List of Electroputere locomotives

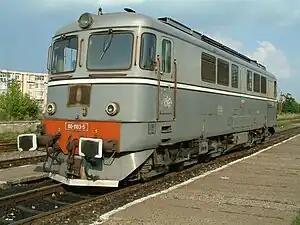
CFR Class 60 Diesel electric locomotive

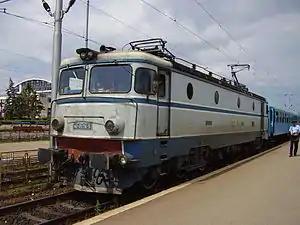
CFR Class 40 Electric locomotive

The electric locomotives employed by Romanian Railways-CFR and built by Electroputere Craiova are known as EA-type and were originally based on the license of the Swedish company ASEA. All are built for standard gauge (1435 mm) and run using a catenary wire at 50 Hz 25 kV AC. Older electric locomotives are painted in grey livery, while modernised (post-1999) rolling stock use red livery.